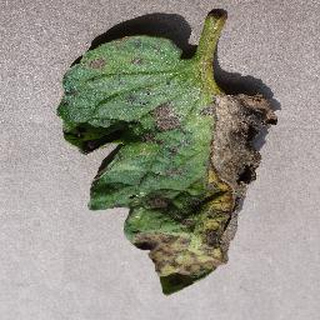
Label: tomato_early_blight